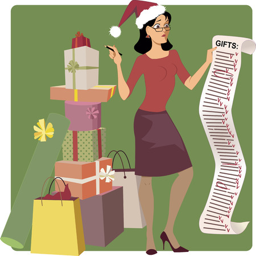
stressed woman in a hat crossing out names from a long shopping list , pile of gifts at her feet , vector cartoon